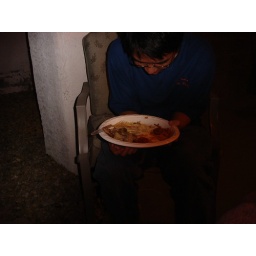
a rock in my plate